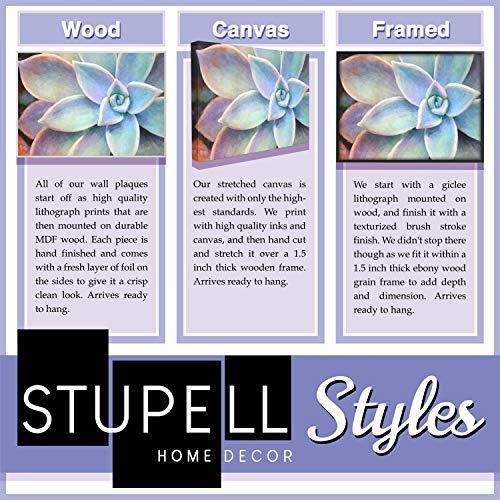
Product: The Kids Room by Stupell Sweet Dreams Heart Graphic Art Wall Plaque, 11 x 0.5 x 15, Proudly Made in USA
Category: Baby Products | Nursery | Décor | Wall Décor | Wall Plaques
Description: Lithograph Print Mounted on Sturdy 0.5 Inch MDF wood.
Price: $30.08
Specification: ProductDimensions:10x15x0.5inches|ItemWeight:2pounds|ShippingWeight:2.4pounds(Viewshippingratesandpolicies)|Department:baby-girls|Manufacturer:StupellIndustries|ASIN:B017ASS5HY|Itemmodelnumber:brp-1718